Transjordan in the Bible

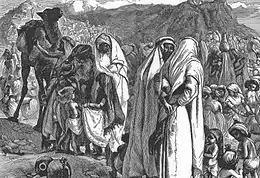
"Reuben and Gad Ask for Land", engraving by Arthur Boyd Houghton based on Numbers 32.

The Book of Numbers (chapter ) tells how the tribes of Reuben and Gad came to Moses to ask if they could settle “beyond the Jordan”. Moses was dubious, but the two tribes promise to join in the conquest of the land, and so Moses grants them this region to live in. The half tribe of Manasseh are not mentioned until verse 33. David Jobling suggests that this is because Manasseh settled in land which previously belonged to Og, north of the Jabbok, while Reuben and Gad settled Sihon's land, which lay south of the Jabbok. Since Og's territory was not on the route to Canaan, it was "more naturally part of the Promised Land", and so the Manassites' status is less problematic than that of the Reubenites or Gadites.